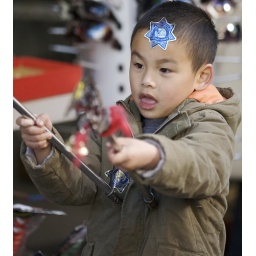
A cute little boy enjoying all of the New Year celebration in Chinatown